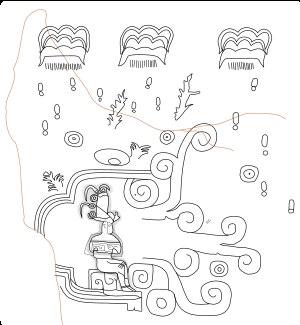
Chalcatzingo est un site archéologique mésoaméricain de la période préclassique qui est situé dans la vallée de l'Amatzinac, dans l'est de l'actuel État mexicain de Morelos. Le site est célèbre pour ses monuments et ses pétroglyphes de style olmèque. Les premières constructions datent des phases Amate